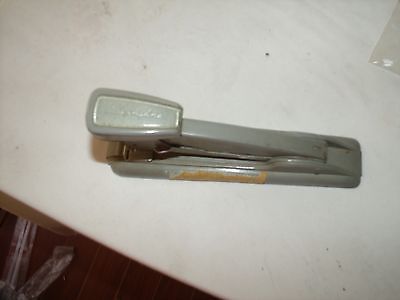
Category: stapler